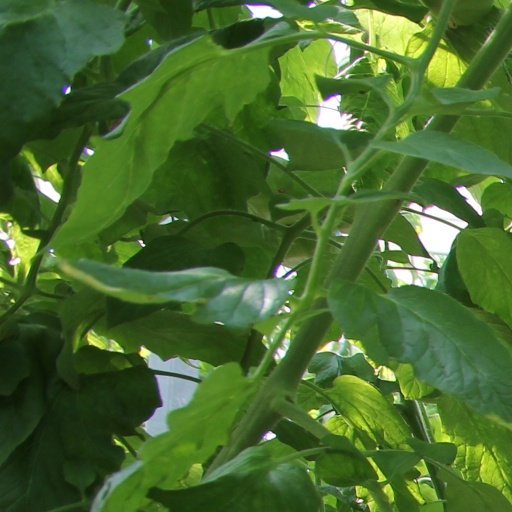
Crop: tomato